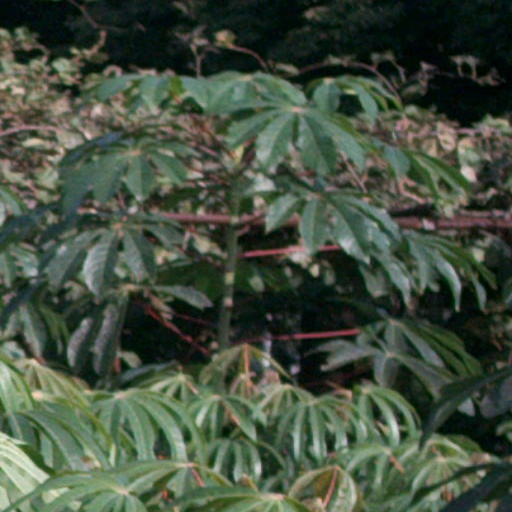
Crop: cassava